List of box office records set by Avatar

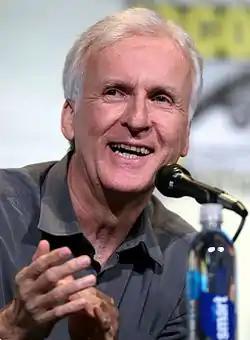
A photograph of James Cameron

"Avatar" was released in December 2009 and went on to break multiple box office records in various markets. Worldwide, it became the highest-grossing movie of all time and the fastest movie to gross $1 billion through $2.5 billion, while also setting the records for the highest grosses in the 3D and IMAX formats, respectively. In its domestic market of the United States and Canada, it set the records for the highest-grossing film and second through seventh weekends, as well as the fastest to gross $500 million through $750 million. Elsewhere, it became the highest-grossing film of all time in over 30 markets including China, Hong Kong, Romania, South Korea, Taiwan, and the United Kingdom.